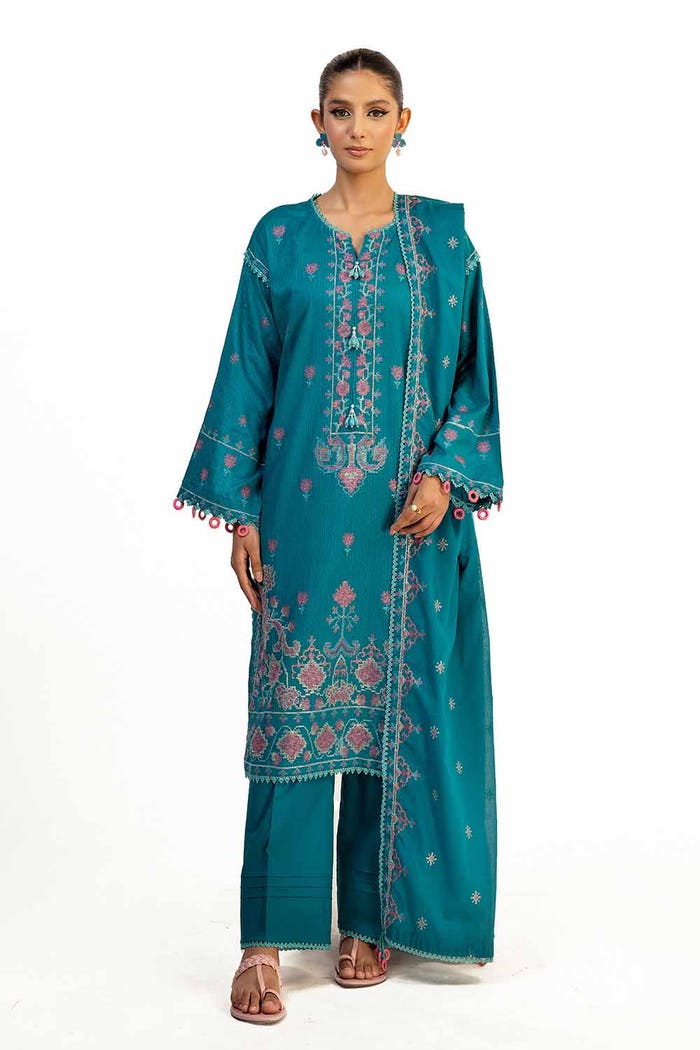
teal embroidered cotton suit